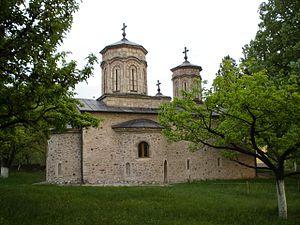
Le monastère de la Sainte-Parascève est un monastère orthodoxe serbe situé à Izvor, dans le district de Pomorvlje et dans la municipalité de Paraćin en Serbie. Il est inscrit sur la liste des monuments culturels de grande importance de la République de Serbie.
Izvor est un village de Serbie situé dans la municipalité de Paraćin, district de Pomoravlje. Au recensement de 2011, il comptait 762 habitants.
L'éparchie de Braničevo est une éparchie, c'est-à-dire une circonscription de l'Église orthodoxe serbe. Elle a son siège à Požarevac. En 2016, elle est administrée par l'évêque Ignatije.